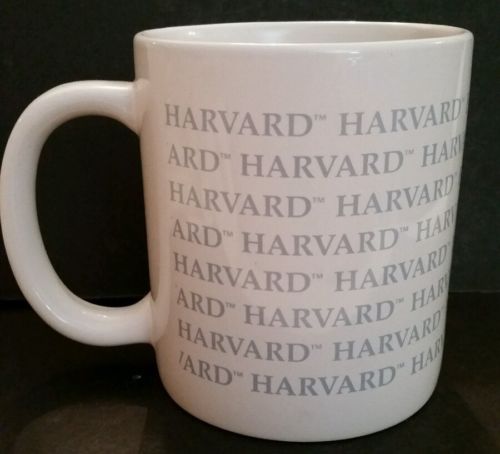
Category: mug